Wag Kukurap

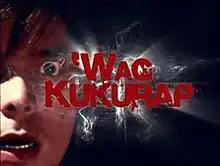
Title card

( / international title: "Don't Blink") is a Philippine television reality horror show broadcast by GMA Network. Hosted by Dingdong Dantes, it premiered on August 28, 2004. The show concluded on April 29, 2006 with a total of 86 episodes.